Monster Prom

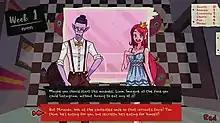
An example of a choice presented in "Monster Prom", featuring characters Liam (left) and Miranda (right).

"Monster Prom" is a 2D narrative dating sim that features both a singleplayer mode as well as a multiplayer competitive mode of up to four players. The player assumes the role of one of four pre-set characters, all of whom students at Spooky High, and can choose between six different monsters they can try to date. Players can play as any gender and pronouns with the game allowing for straight, gay, and lesbian dating options.